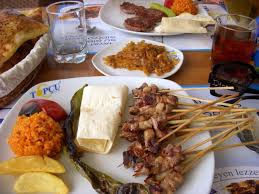
Yemek: kebap